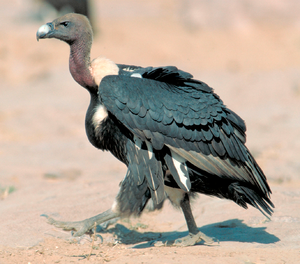
Le Vautour chaugoun est une espèce d'oiseaux asiatiques de la famille des Accipitridae. Il est gravement menacé en raison d'un déclin très rapide de ses populations depuis les années 1980.